Sky position (RA, Dec in degrees): 208.226, -1.998
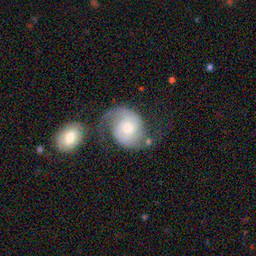
Galaxy morphology: Unbarred Loose Spiral Galaxies